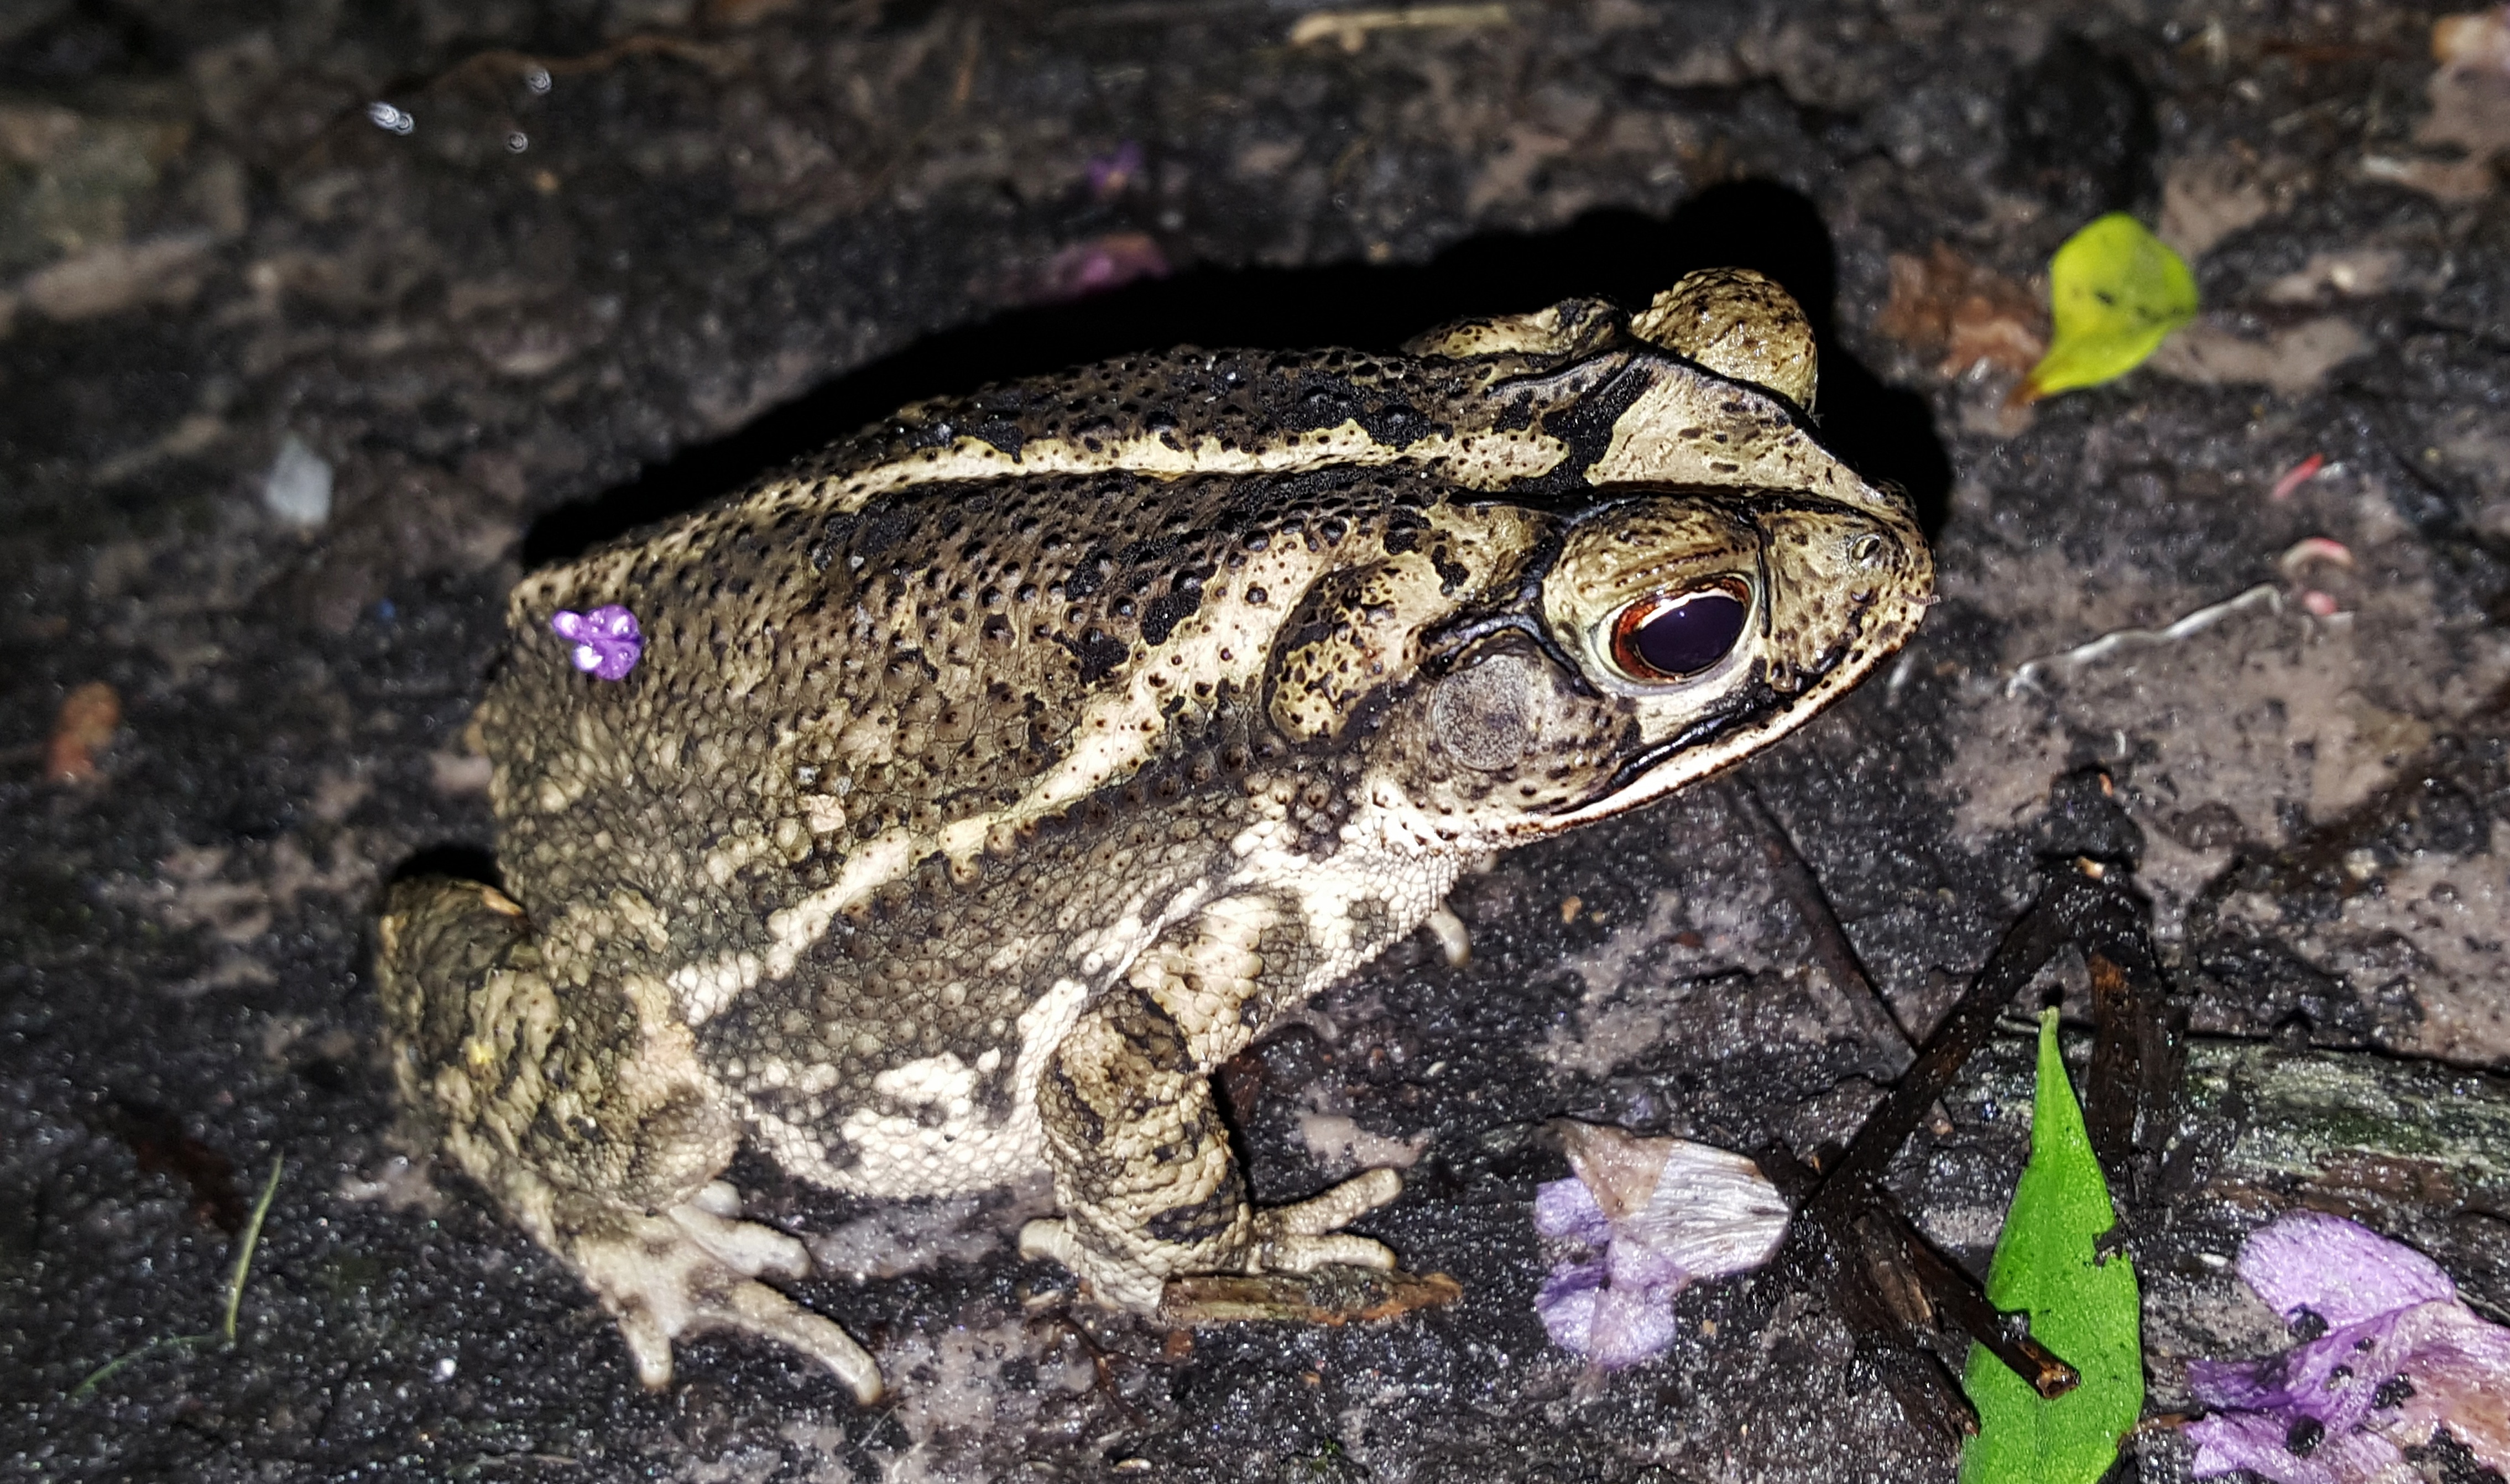
animal, wildlife, biology, sitting, frog, toad, amphibian, fauna, close up, vertebrate, warty, warts, croak, patterned, bufo, croaking, gulf coast toad, tubercles, valliceps, incilius valliceps, bullfrog, ranidae, marine biology